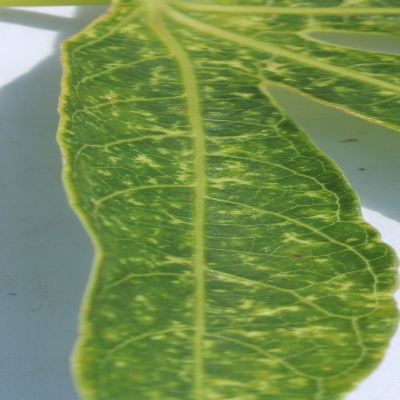
Crop: Cassava
Condition: green mite